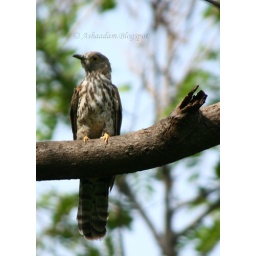
spotted this bird in sanjeevaih park, hyderabad, India.